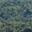
Label: forest